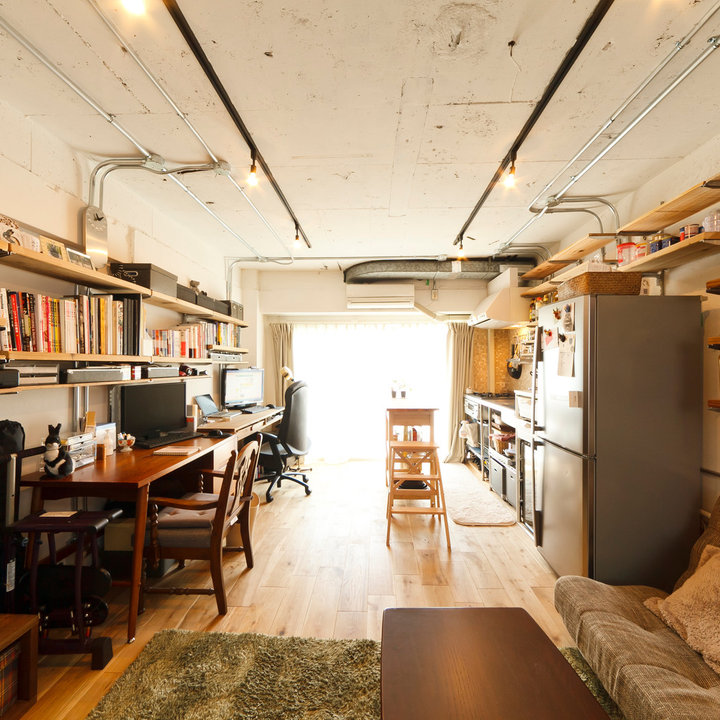
Style: Industrial